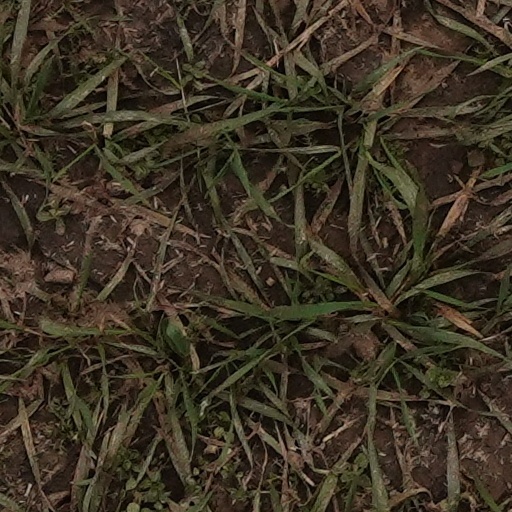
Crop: wheat